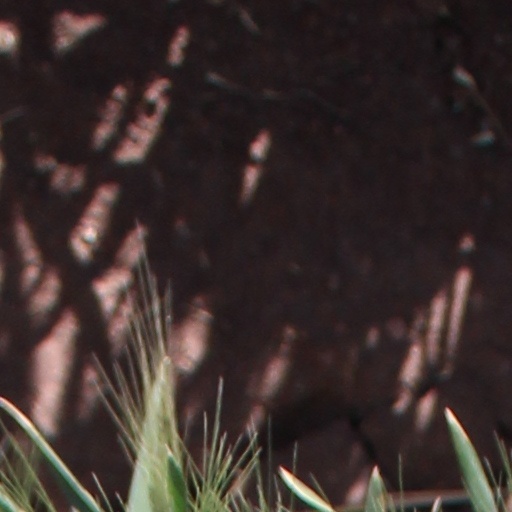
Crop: wheat